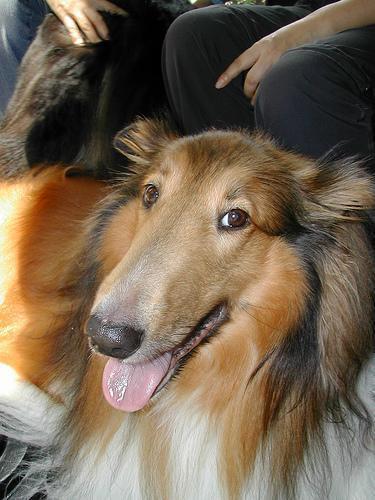
collie